1959 Turkish National League

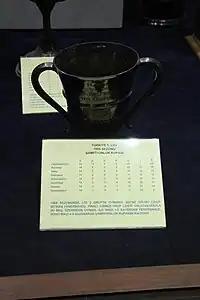
1959 Millî Lig trophy on display in the Fenerbahçe Museum

The 1959 Turkish National League was the first season of the professional nationwide league in Turkey, known as "Süper Lig" today. The National League replaced the previous Turkish football league, the Turkish Federation Cup. The first season consisted of 16 clubs split into two groups: the "Kırmızı Grup" (Red Group) and "Beyaz Grup" (White Group), the colours of the Turkish flag. The first season took place in the calendar year of 1959, instead of 1958–59, as the qualifying stages took place in 1958.